Curt Schilling

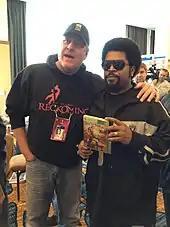
Schilling and Ice Cube promoting ""

He considers his family's native Pittsburgh metro area to be home and is a fan of the Pittsburgh Steelers.